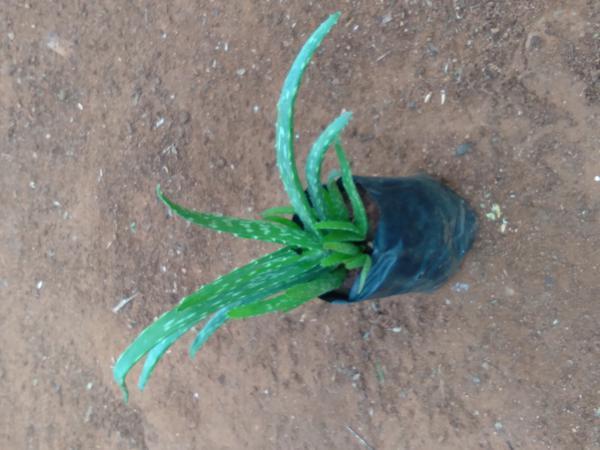
Plant: Aloevera